Whittlesford Parkway railway station

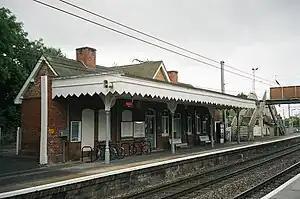
The station building in 2004

Whittlesford Parkway railway station is on the West Anglia Main Line serving the village of Whittlesford in Cambridgeshire, England. It is down the line from London Liverpool Street and is situated between and stations. Its three-letter station code is WLF.